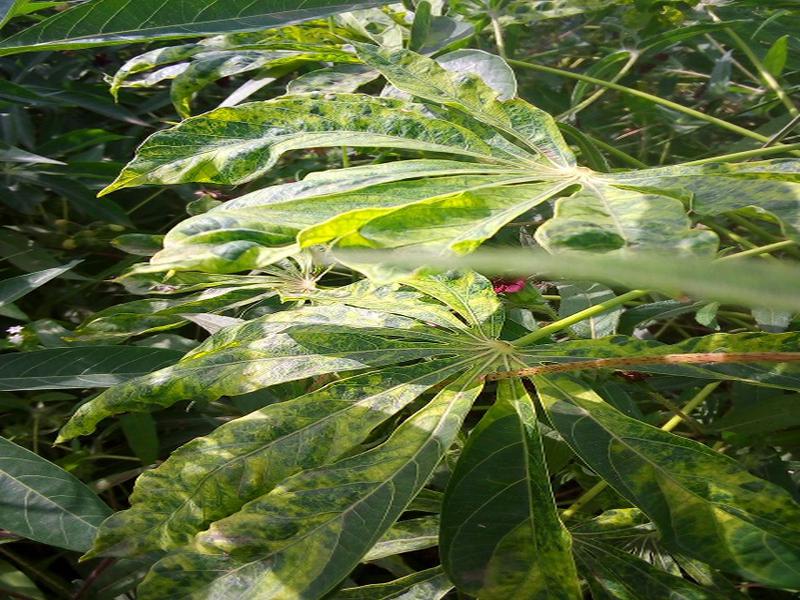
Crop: cassava
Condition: mosaic_disease